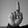
ASL letter: D